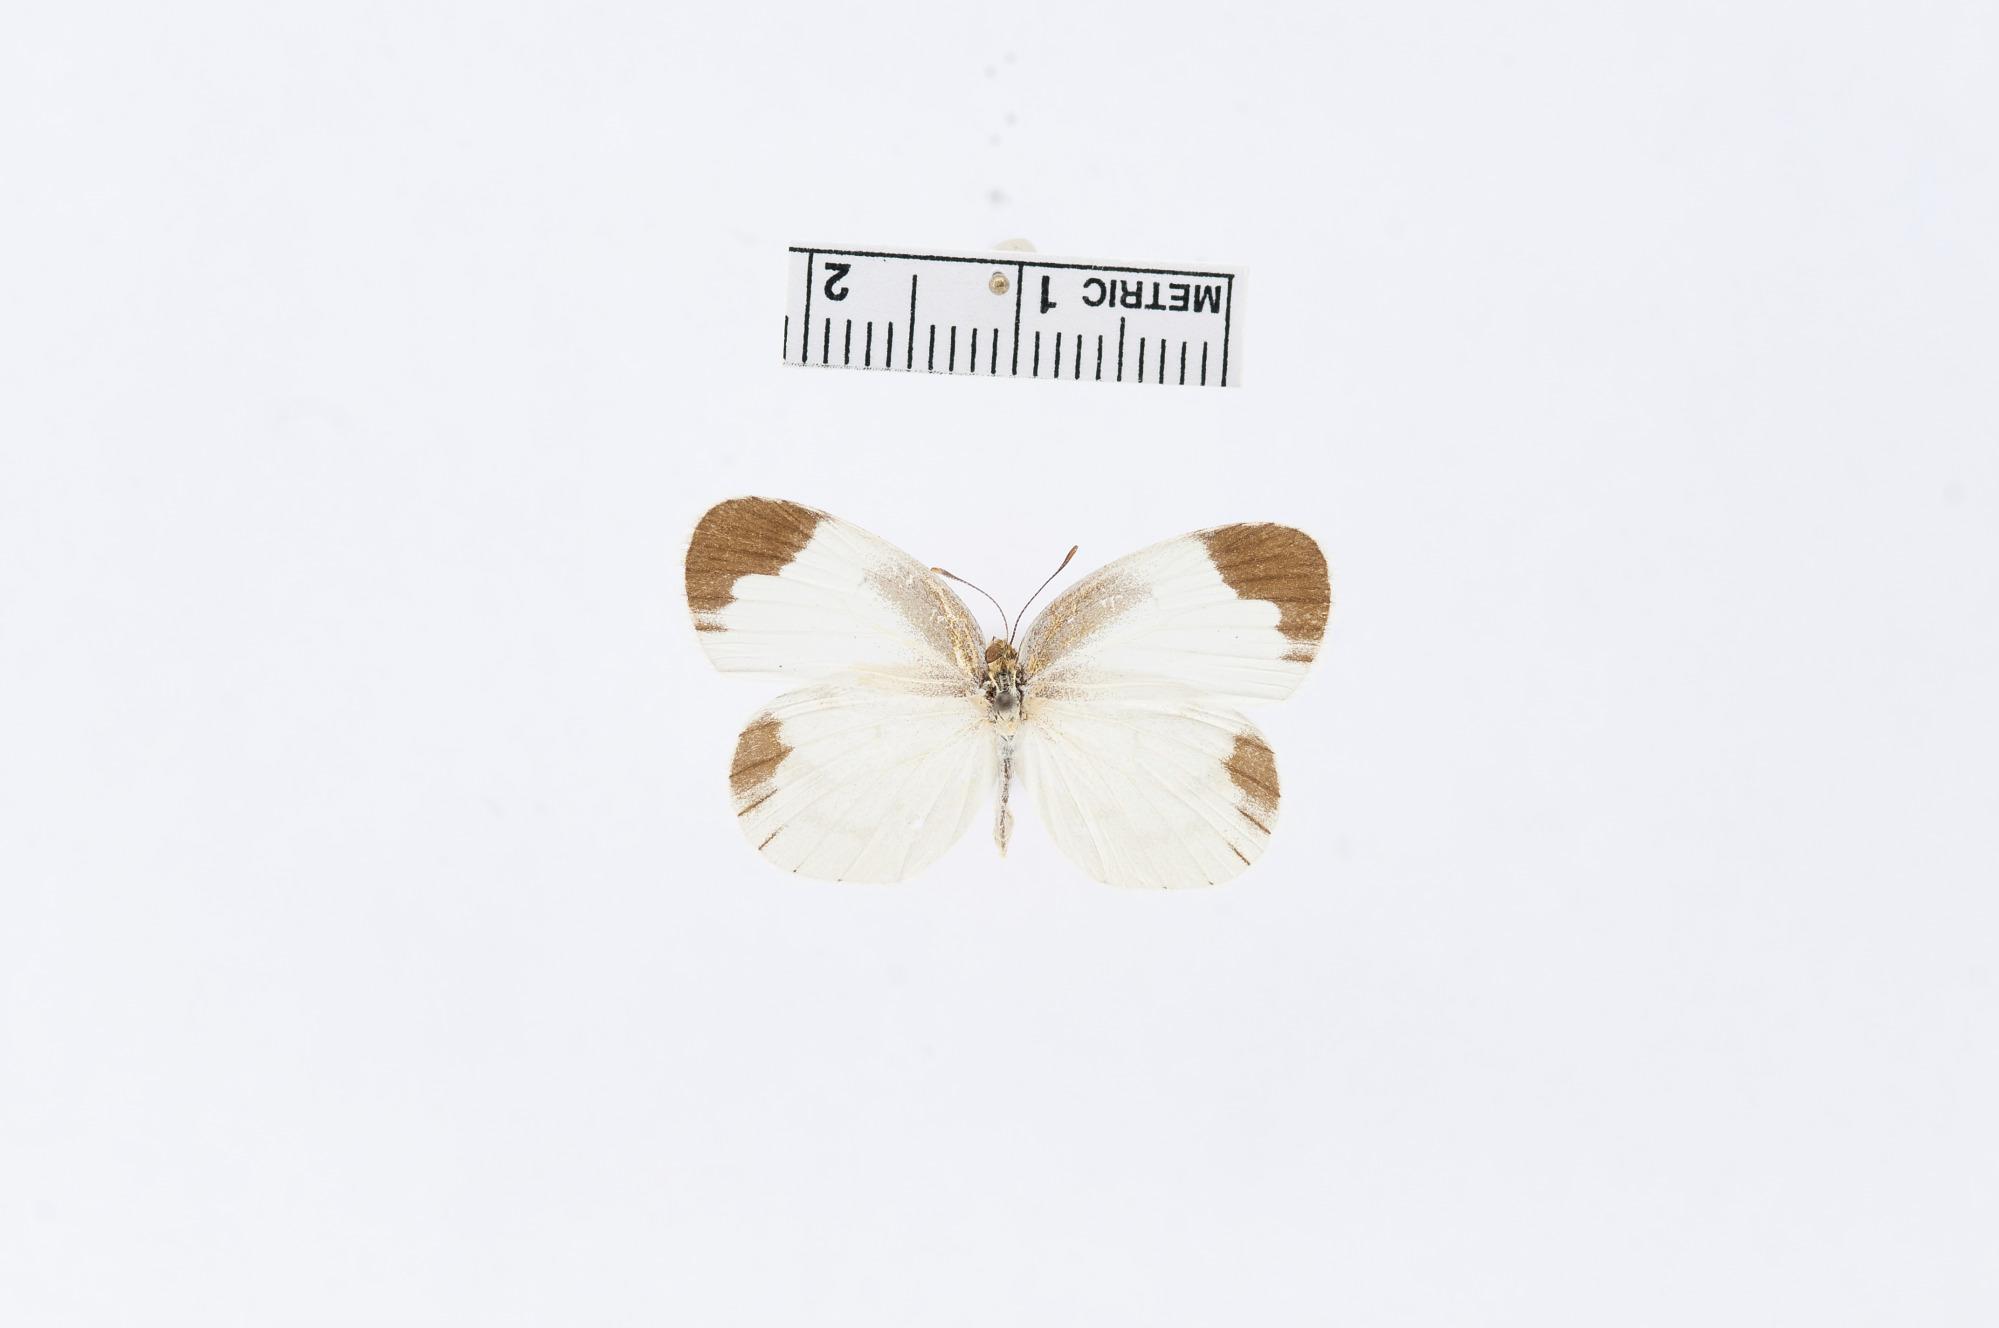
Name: Eurema lucina
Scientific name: Eurema lucina
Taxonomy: Animalia, Arthropoda, Hexapoda, Insecta, Lepidoptera, Pieridae, Coliadinae